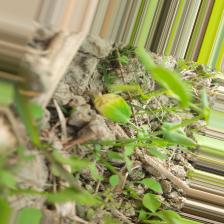
Label: Ascochyta blight